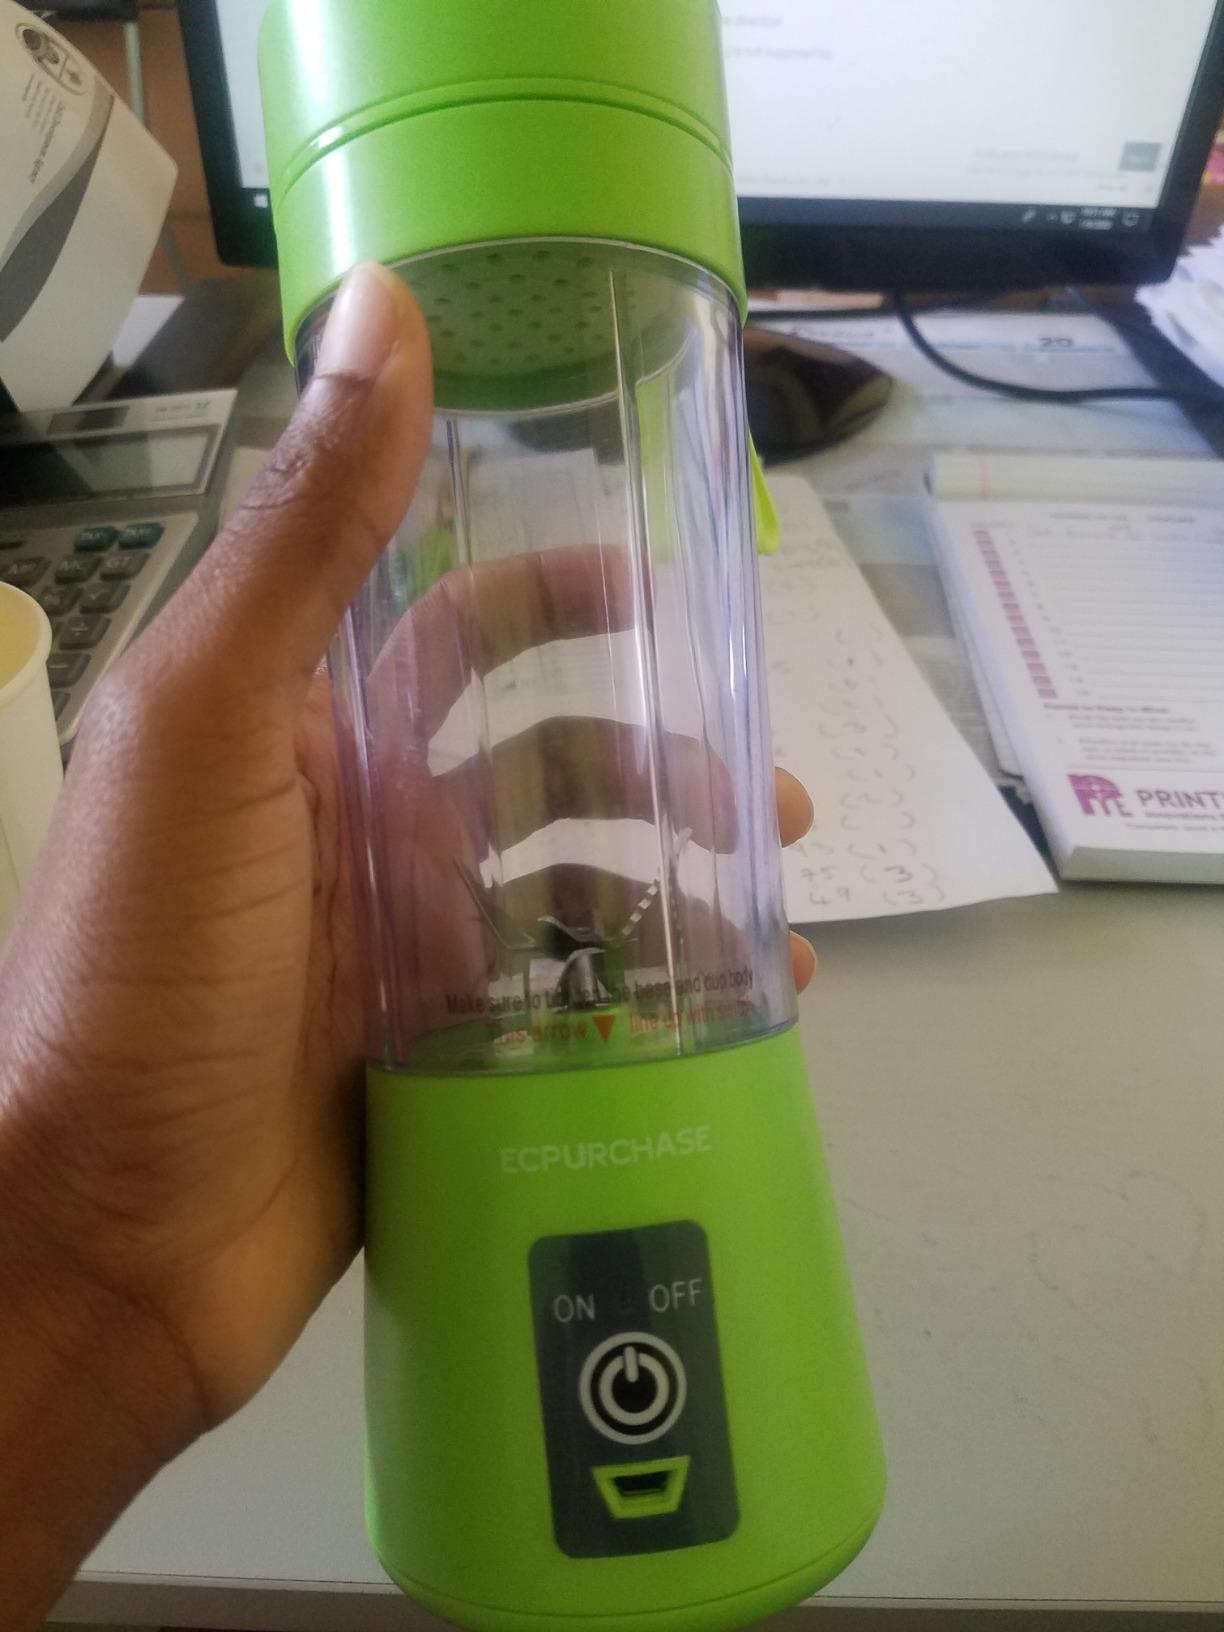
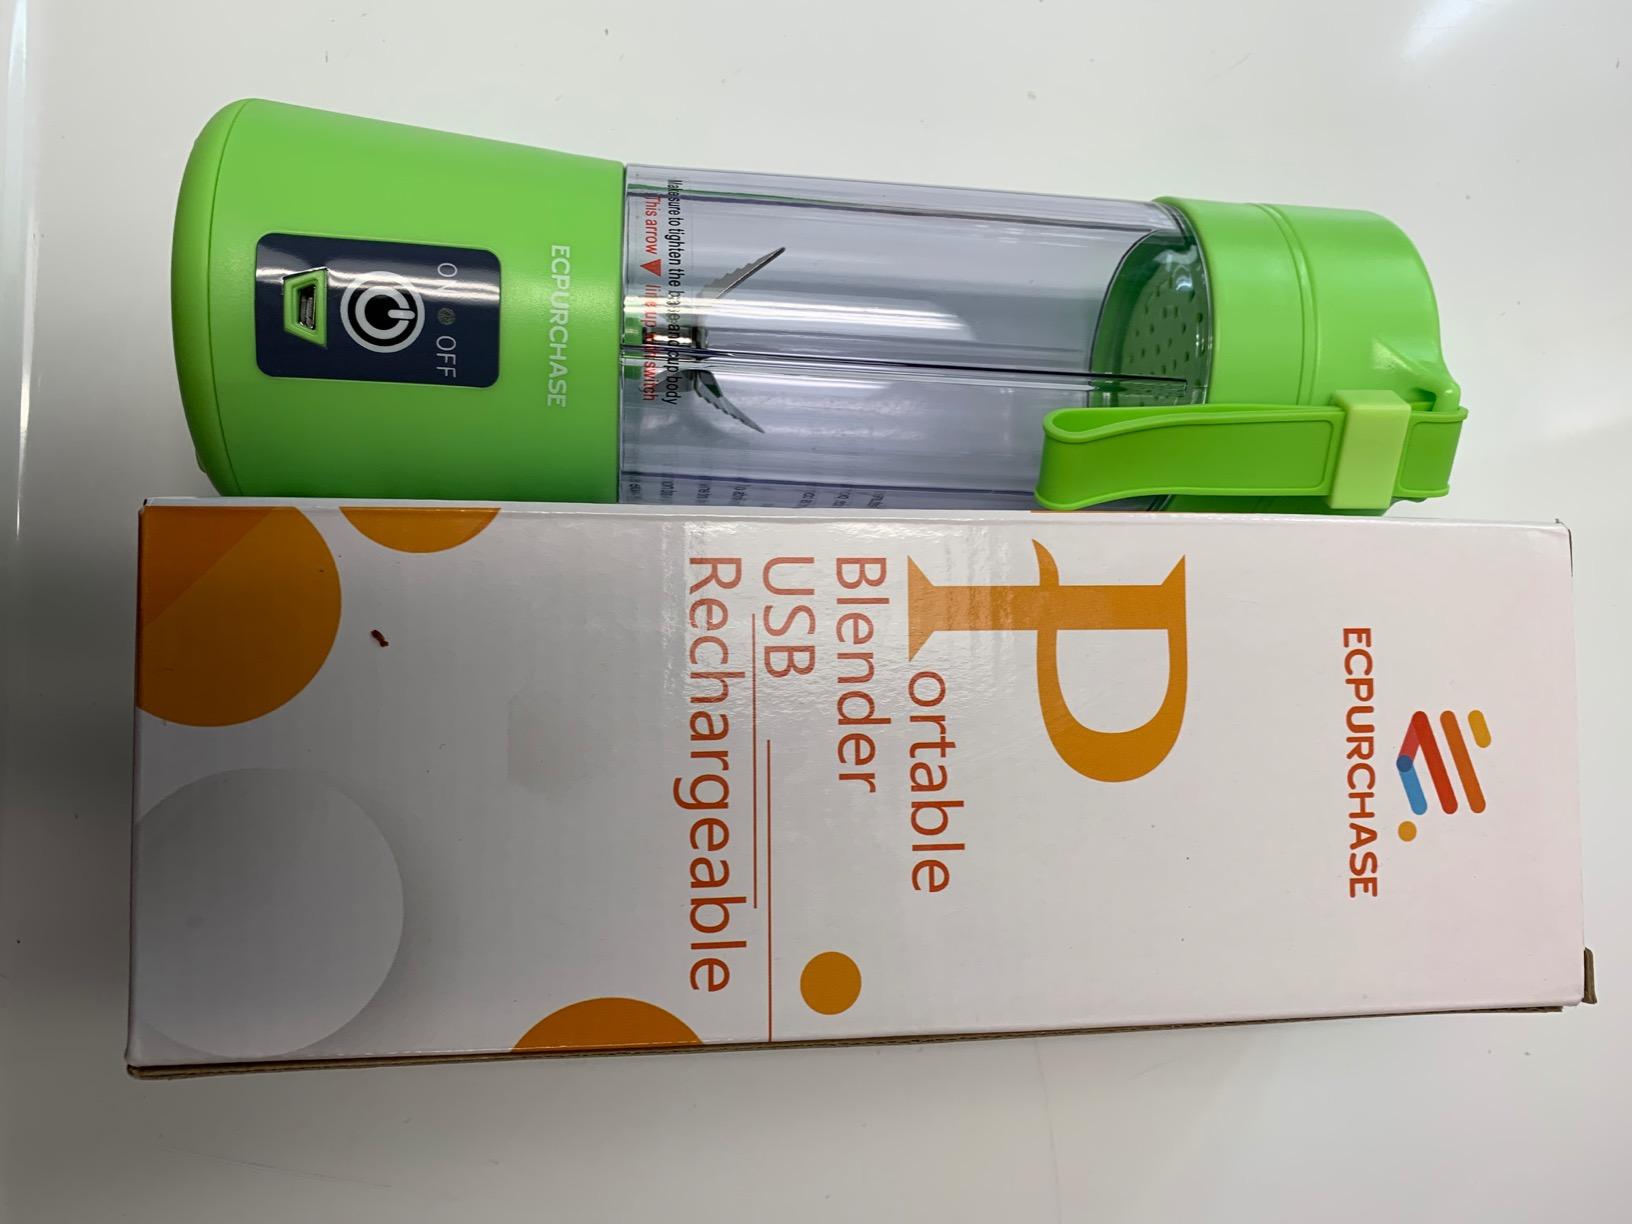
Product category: items_blender
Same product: yes